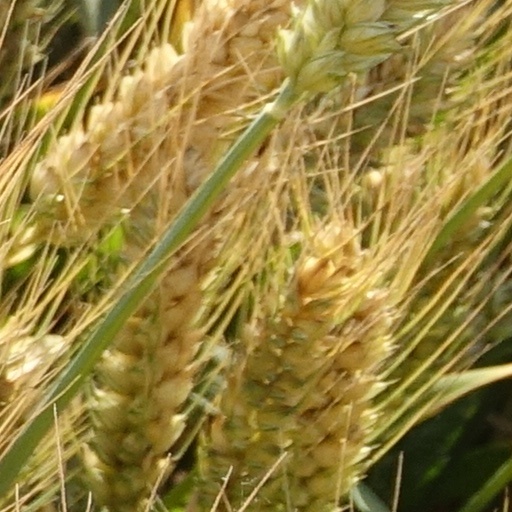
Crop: wheat